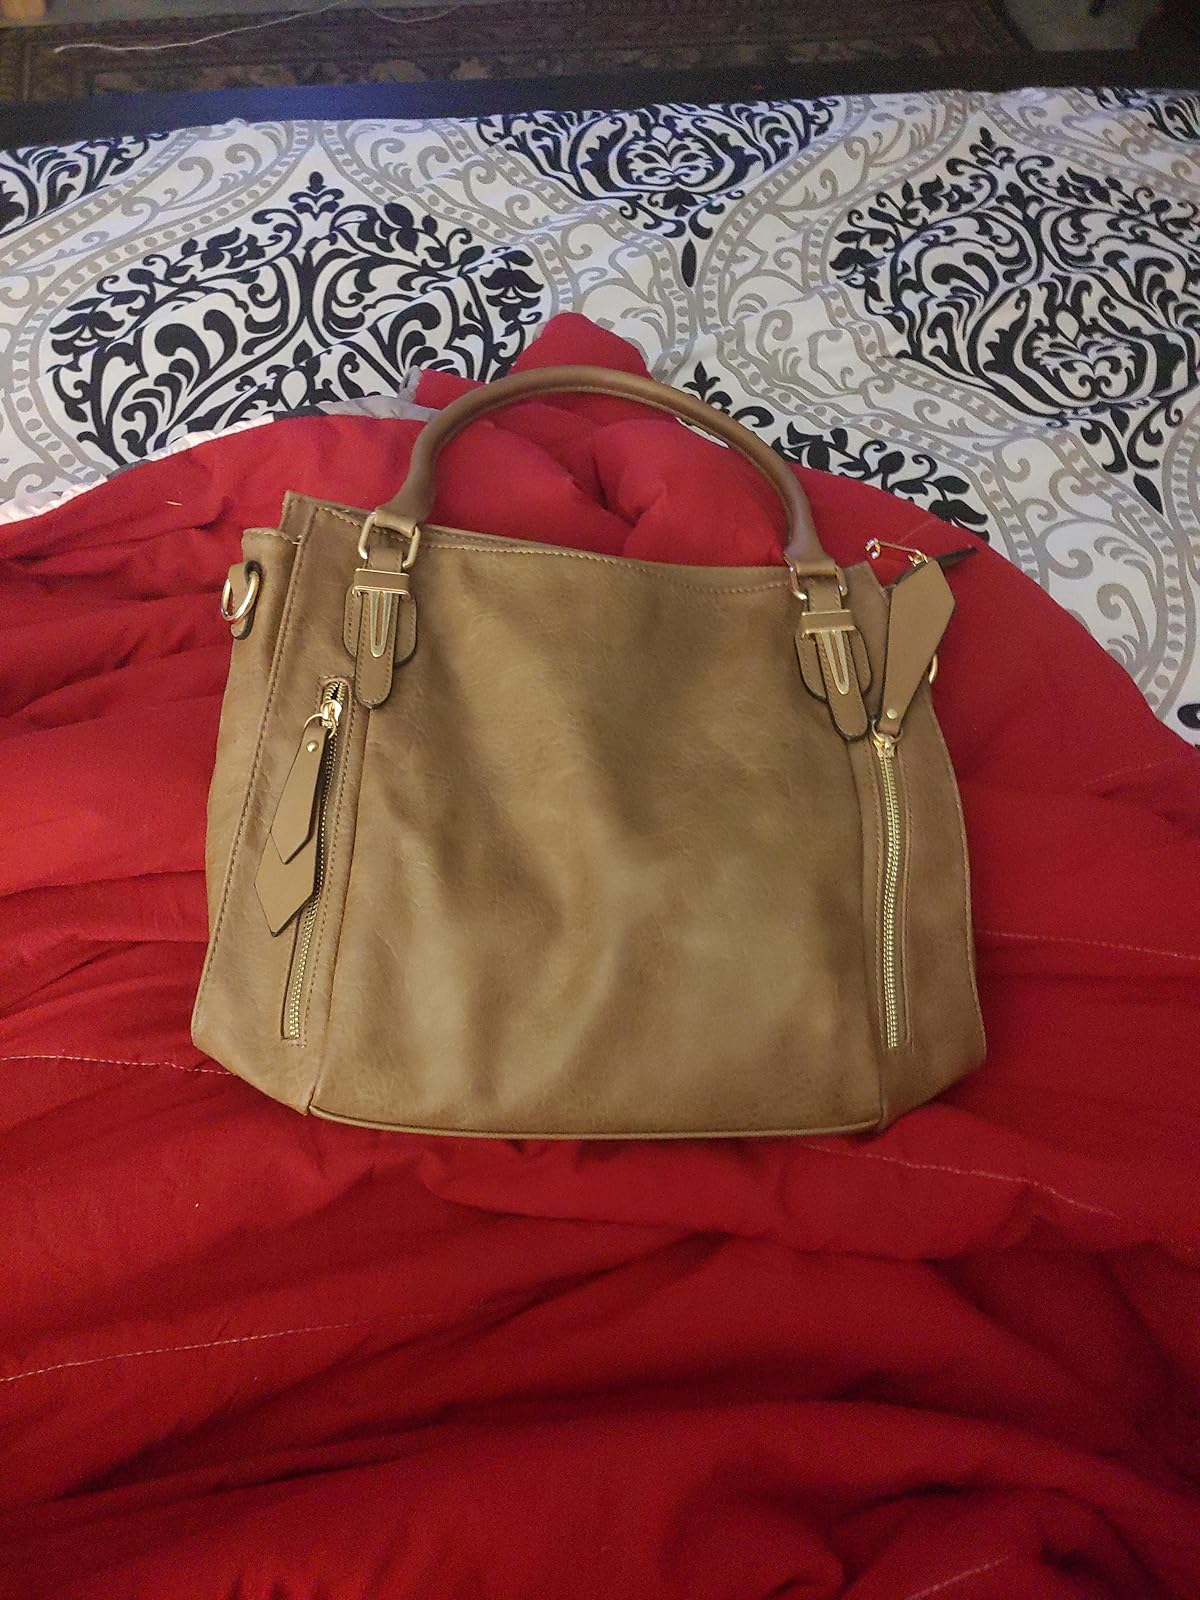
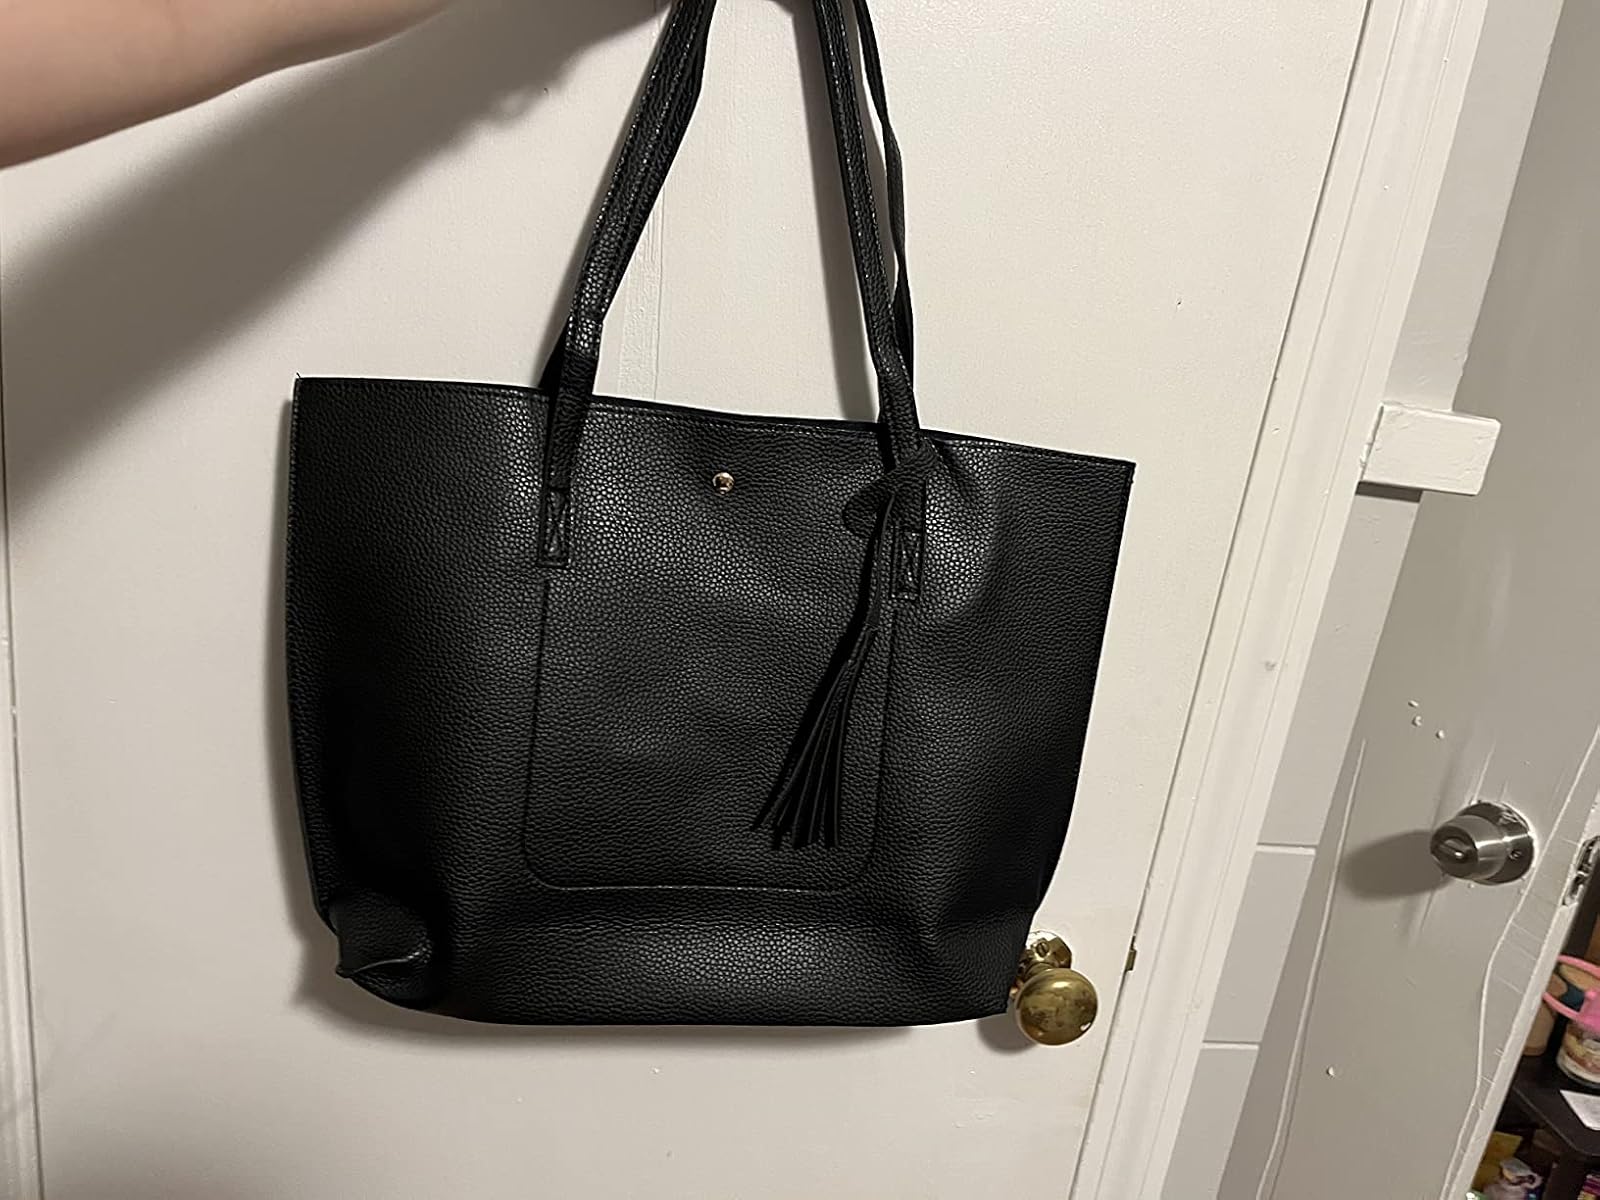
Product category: accessories_handbag
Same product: no